Cibyra

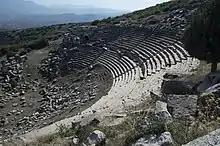
Kibyra theatre

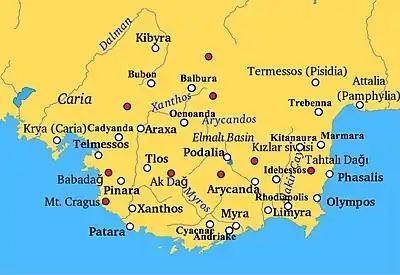
Cities of ancient Lycia

Cibyra or Kibyra (Greek: ), also referred to as Cibyra Magna, was an Ancient Greek city near the modern town of Gölhisar, in Burdur Province. It lay outside the north-western limits of the ancient province of Lycia and was the chief city of an independent state known as Cibyratis. Since 2016 it has been included in the Tentative list of World Heritage Sites in Turkey.